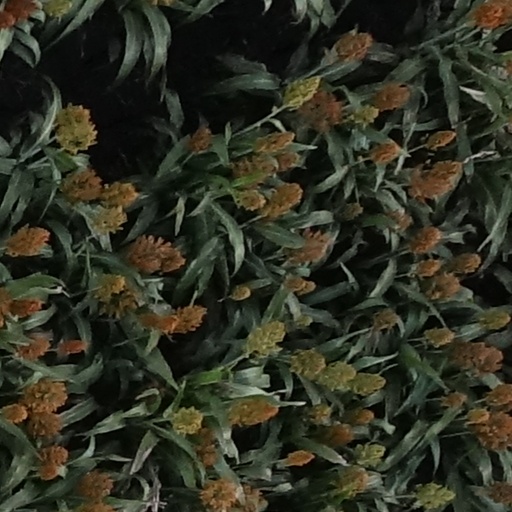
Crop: sorghum